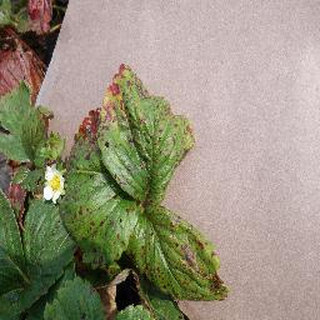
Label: strawberry_leaf_scorch